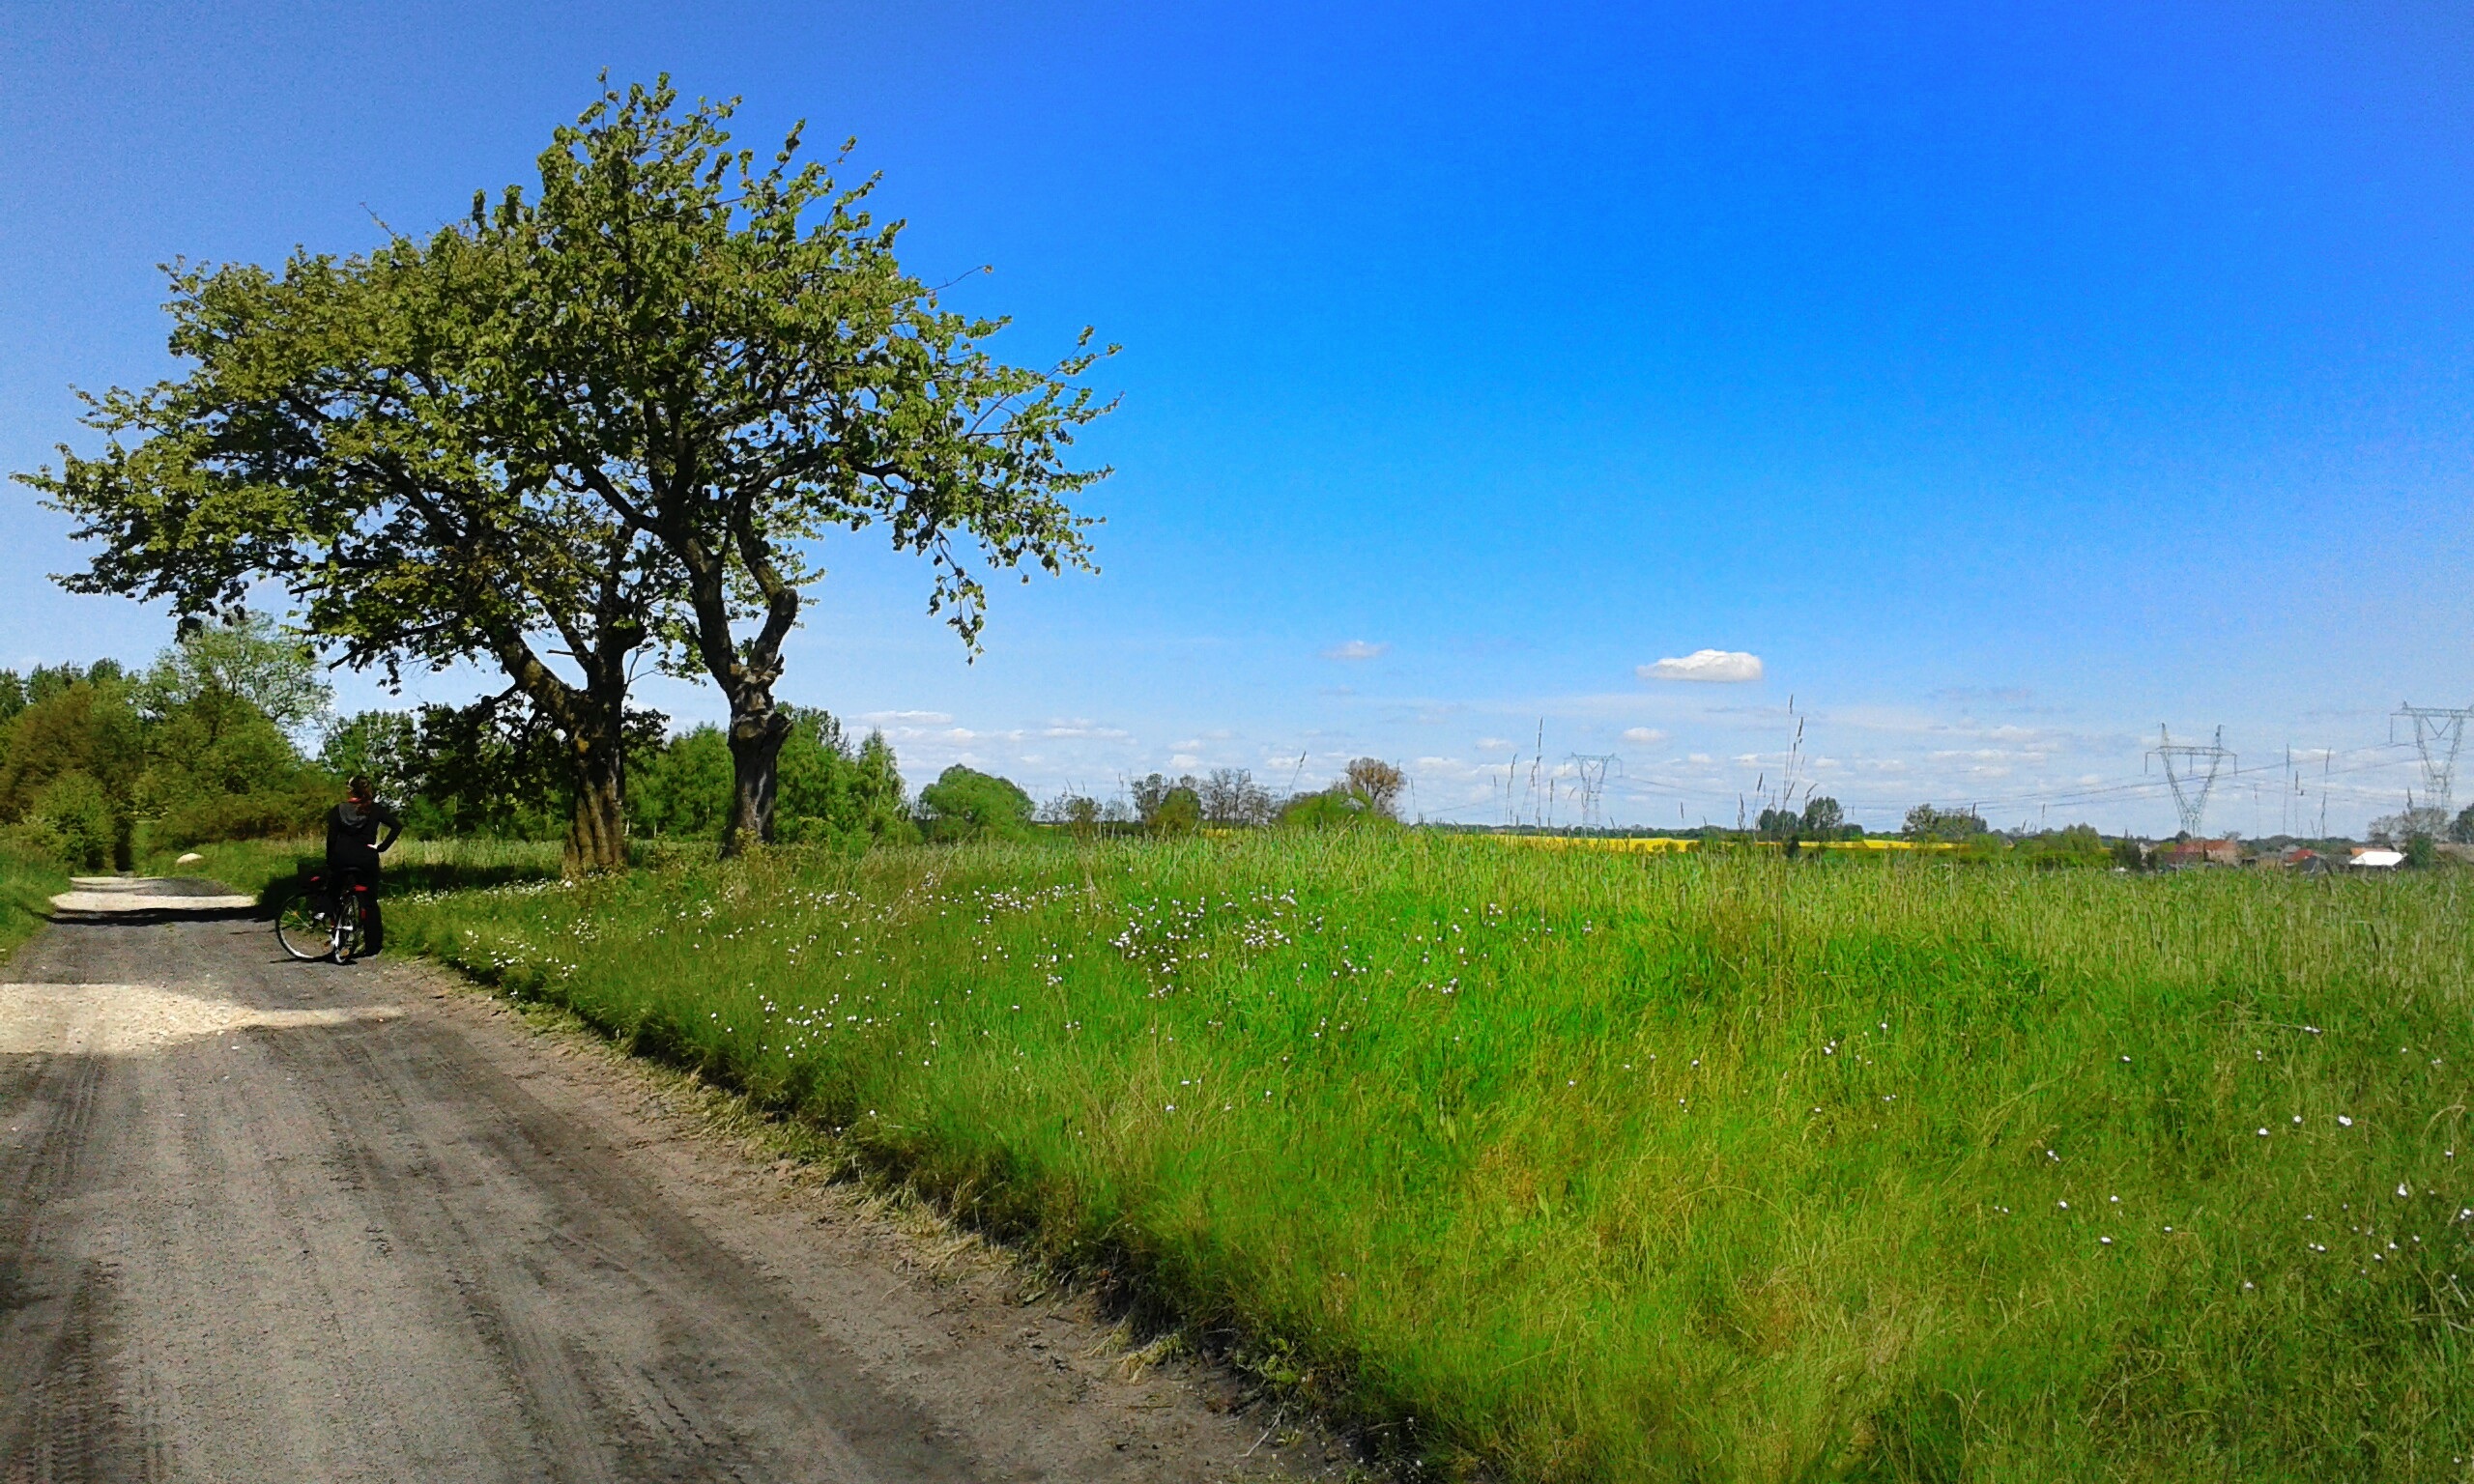
landscape, tree, nature, grass, horizon, light, plant, field, farm, meadow, prairie, morning, hill, view, dirt road, village, green, pasture, scenery, weather, soil, agriculture, lane, savanna, plain, grassland, beauty, way, quiet, ecosystem, rural area, the cultivation of, polyana, woody plant, land lot, my lib rz